Zatsu Tabi: That's Journey

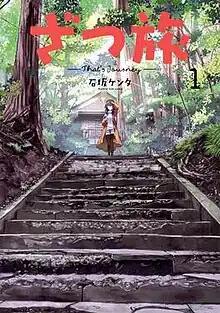
First volume cover, featuring Chika Suzugamori

is a Japanese manga series written and illustrated by Kenta Ishizaka. It has been serialized in ASCII Media Works' manga magazine "Dengeki Maoh" since March 2019, with its chapters collected into thirteen volumes as of June 2025. An anime television series adaptation produced by aired from April to June 2025.